Christoph Sonnleithner

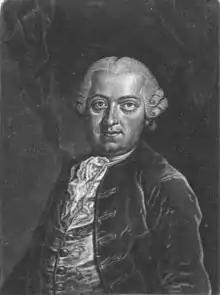
Portrait of Christoph Sonnleithner.

Christoph Sonnleithner (28 May 1734 in Szeged, Hungary – 25 December 1786 in Vienna, Austria) was an Austrian jurist and composer. He was the father of Ignaz von Sonnleithner and Joseph Sonnleithner. His daughter Anna was the mother of Franz Grillparzer.